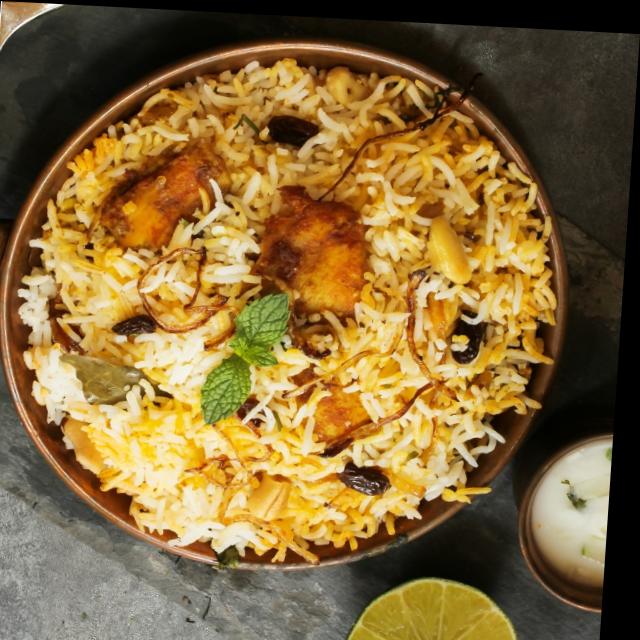
Dish: biryani